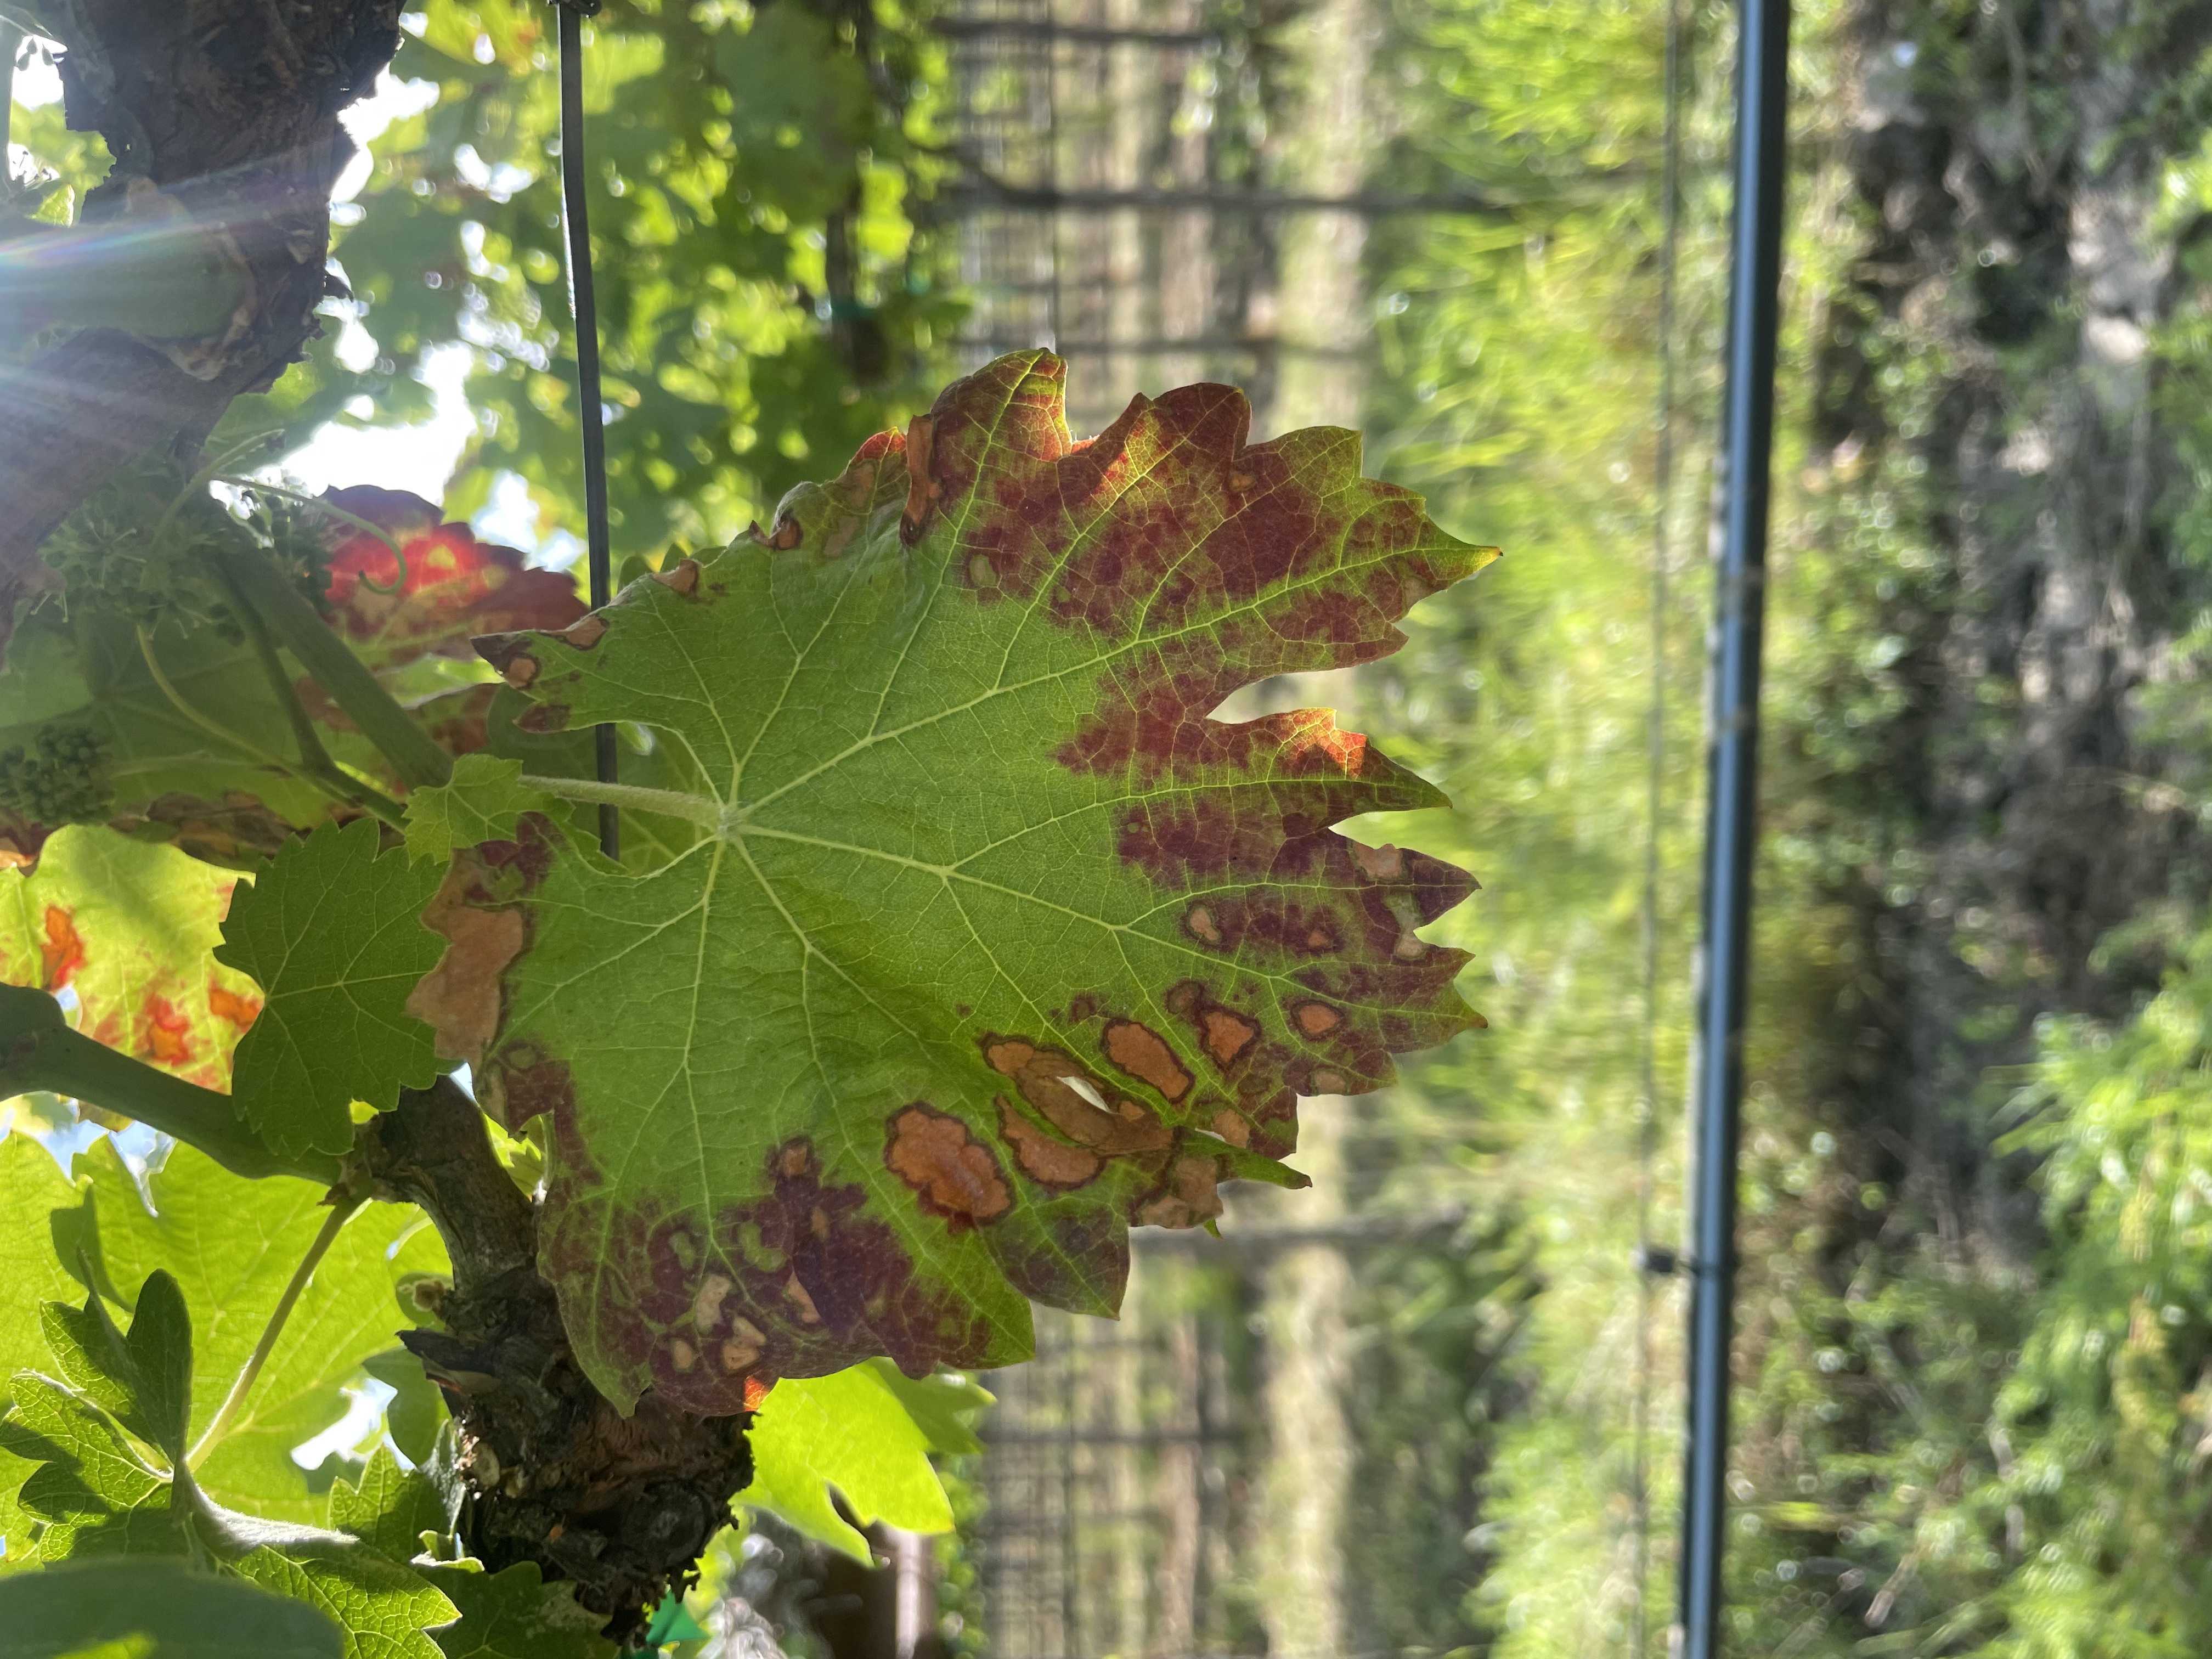
Label: Other Red